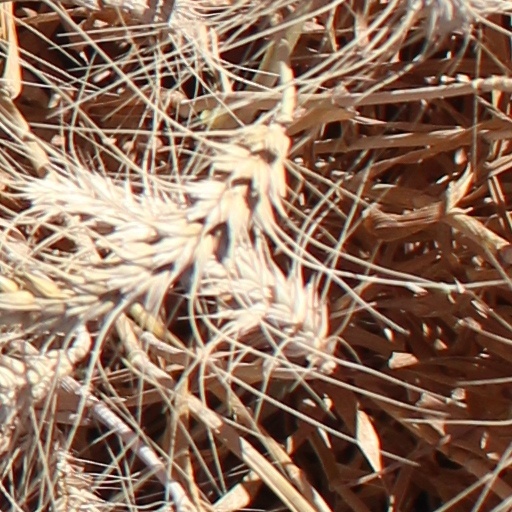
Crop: wheat